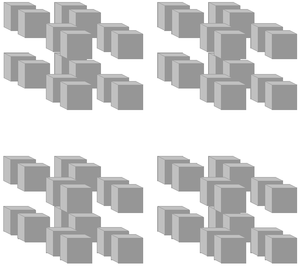
En mathématiques, l'ensemble de Cantor, est un sous-ensemble remarquable de la droite réelle construit par le mathématicien allemand Georg Cantor.
Cet article est une liste de fractales, ordonnées par dimension de Hausdorff croissante.